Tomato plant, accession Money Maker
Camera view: vertical (180 deg); turntable rotation: 120 degrees
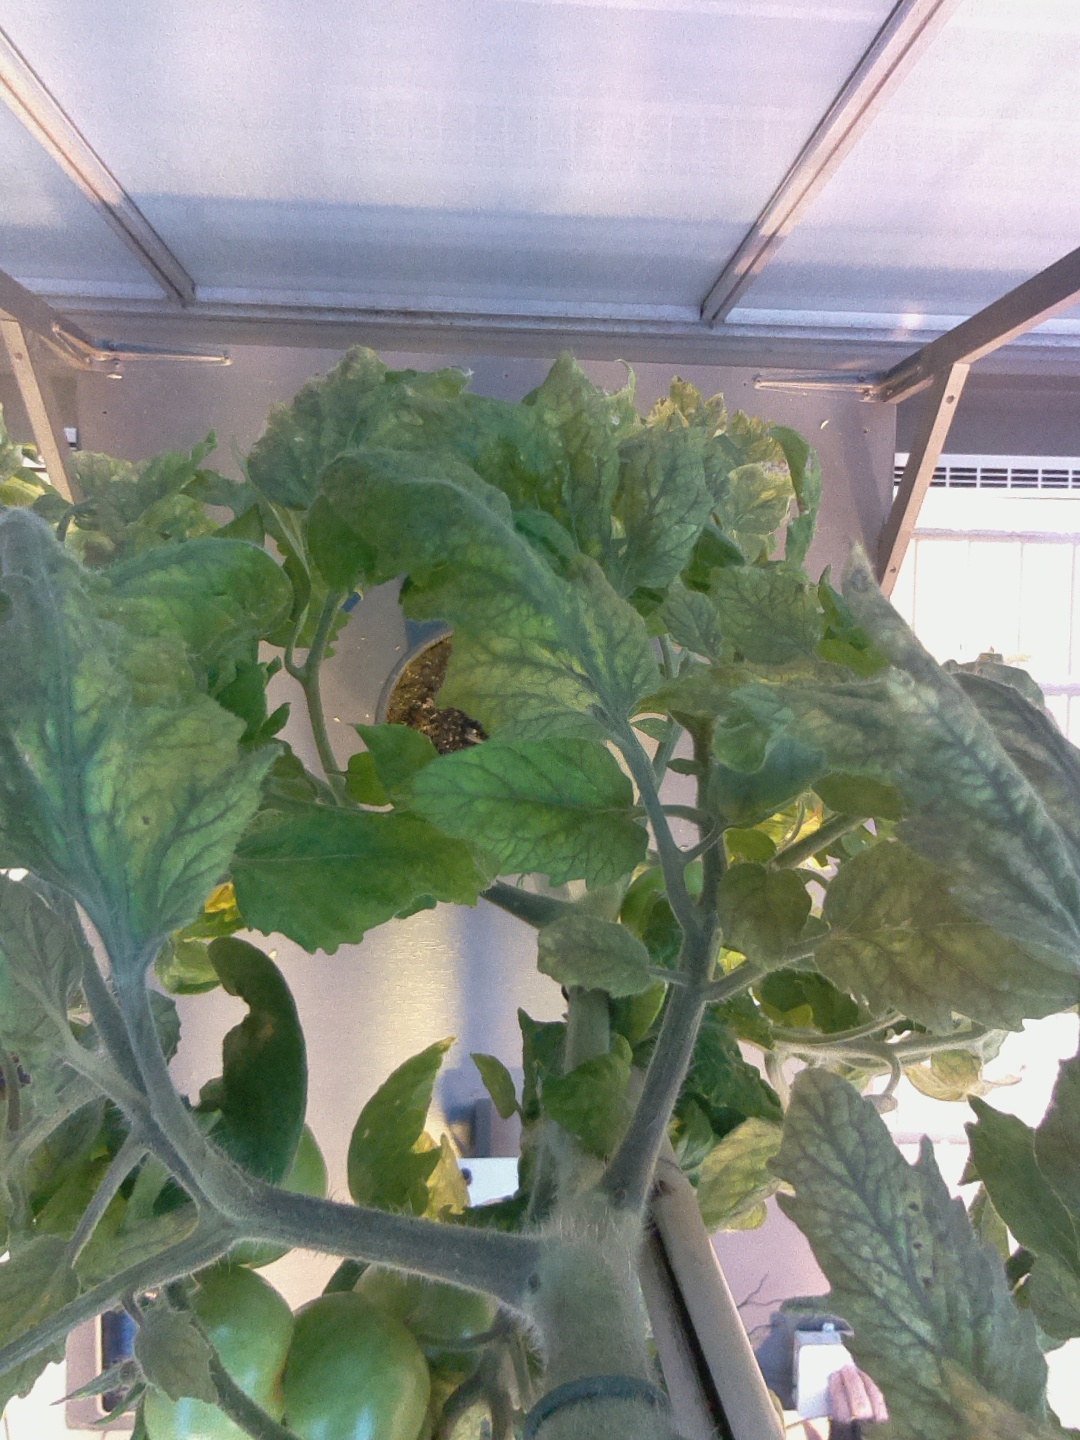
BBCH growth stage 80: fruits start showing typical ripe color (orange -> red)